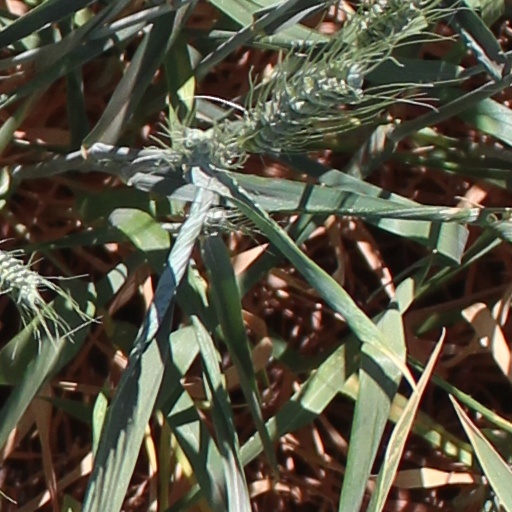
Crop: wheat